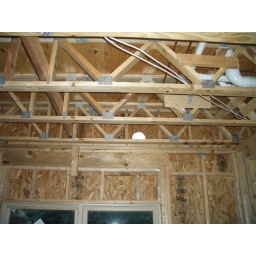
Cutout in exterior wall on ground floor